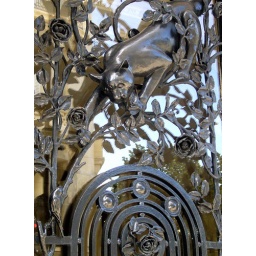
Belle Epoque iron door with a design of a cat hunting birds in a garden, rue Louis Boilly, Paris; June 07